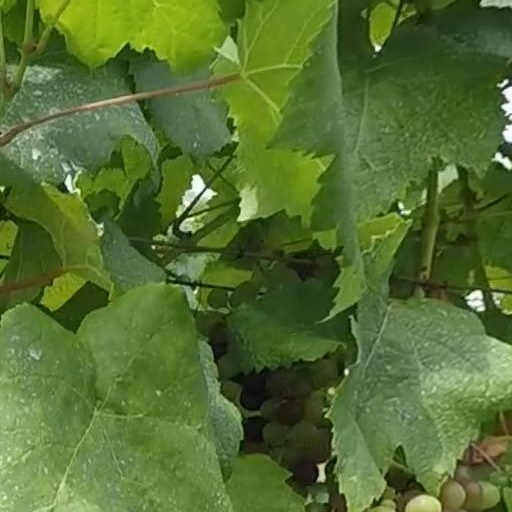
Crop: grape